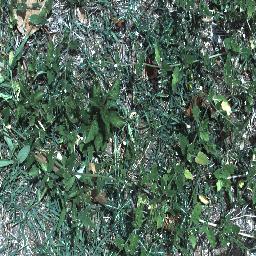
Label: negative